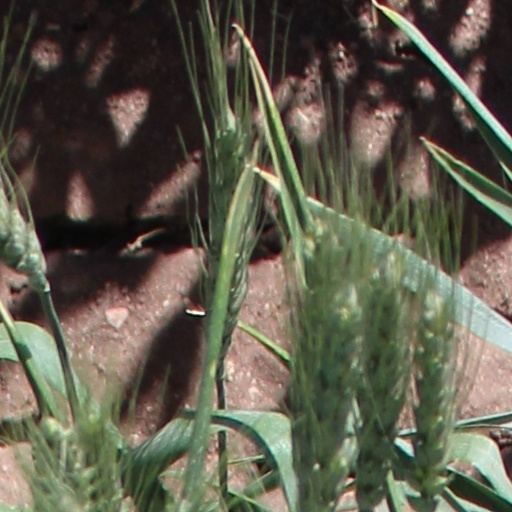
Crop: wheat